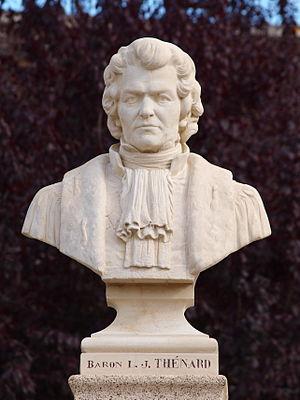
La Louptière-Thénard (Aube, France)
Le baron Louis Jacques Thénard, né à La Louptière le 4 mai 1777 et mort à Paris le 21 juin 1857, est un chimiste français. Il fut professeur au Collège de France, à l'École polytechnique et à la faculté des sciences de Paris, député puis pair de France, vice-président du conseil royal de l'instruction publique et chancelier de l'Université.